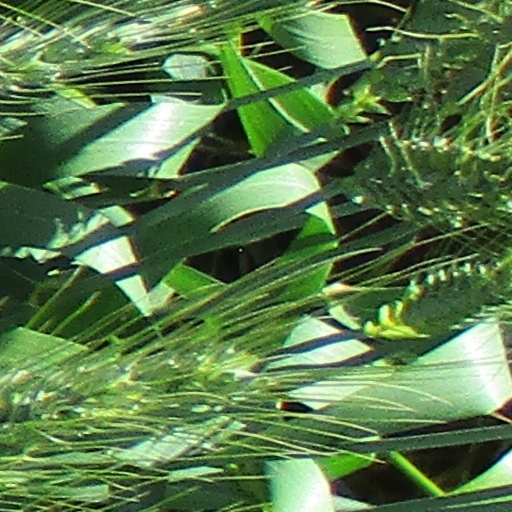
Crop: wheat